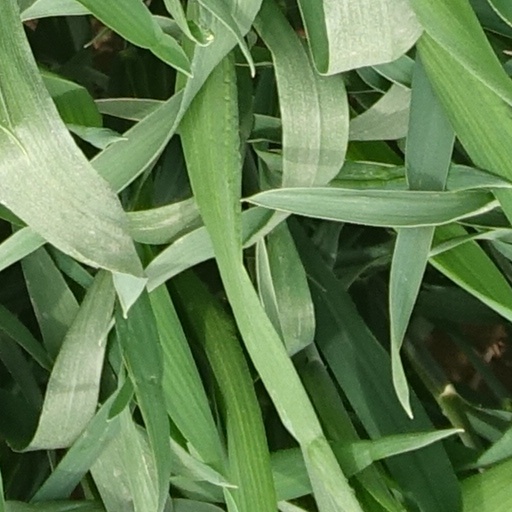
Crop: wheat